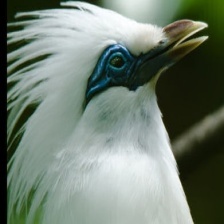
Species: BALI STARLING
Scientific name: LEUCOPSAR ROTHSCHILDI